Thomas R. Marshall

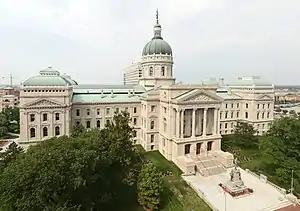
The Indiana Statehouse in Indianapolis

Marshall opened a law practice in Columbia City in 1876, taking on many minor cases. After gaining prominence, he accepted William F. McNagny as a partner in 1879 and began taking many criminal defense cases. The two men functioned well as partners. McNagny was better educated in law and worked out their legal arguments. Marshall, the superior orator, argued the cases before the judge and jury. Their firm became well known in the region after they handled a number of high-profile cases. In 1880 Marshall ran for public office for the first time as the Democratic candidate for his district's prosecuting attorney. The district was a Republican stronghold, and he was defeated. About the same time, he met and began to court Kate Hooper, and the two became engaged to marry. Kate died of an illness in 1882, one day before they were to be wed. Her death was a major emotional blow to Marshall, leading him to become an alcoholic.